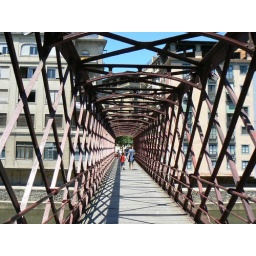
Steel bridge - Pont Peixeteries Velles - built by Eiffel on the river Onyar, Girona